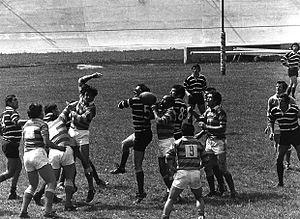
Le Rugby Roma Club est un club de rugby à XV italien basé à Rome participant au Championnat d'Italie de rugby à XV de 4ᵉ Division.